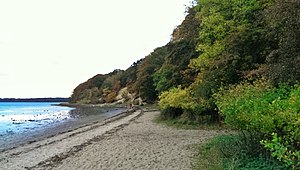
Boserup Skov
Boserup Skov, Roskilde
Boserup Skov er en skov beliggende 3-4 km. fra Roskilde. Skoven, der er fredet, ligger ud til Roskilde Fjord. Skoven er en del af Nationalpark Skjoldungernes Land.